Dev Singh

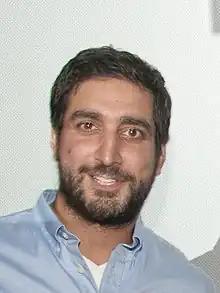
Dev Sing at the 2011 SDF premier

Dev Singh is a Canadian film editor. He is most noted for his work on the film "Cinema of Sleep", for which he was a Canadian Screen Award nominee for Best Editing at the 10th Canadian Screen Awards in 2022.